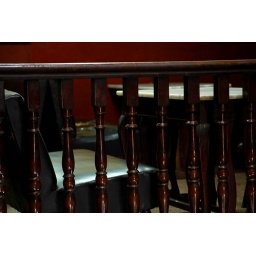
take a seat by the wooden railings and look down into ground floor